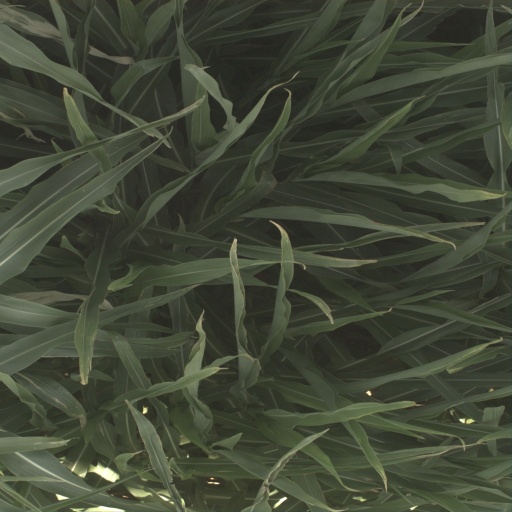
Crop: sorghum